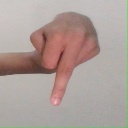
अक्षर: प